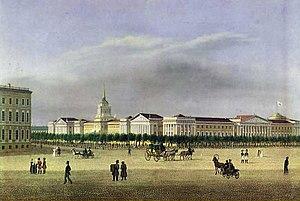
La Marine impériale russe fait référence à la flotte de l'Empire de Russie avant la révolution d'Octobre de 1917.